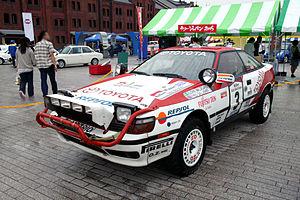
Toyota Motorsport GmbH est, tout comme Toyota Racing Development, une des filiales sportives du constructeur japonais Toyota. Basée à Cologne en Allemagne depuis 1979, l'entreprise a été fondée et dirigée par Ove Andersson. TMG s'est engagée dans les plus grandes disciplines du sport automobile mondial comme les 24 Heures du Mans, le championnat du monde des rallyes, et le championnat du monde de Formule 1.